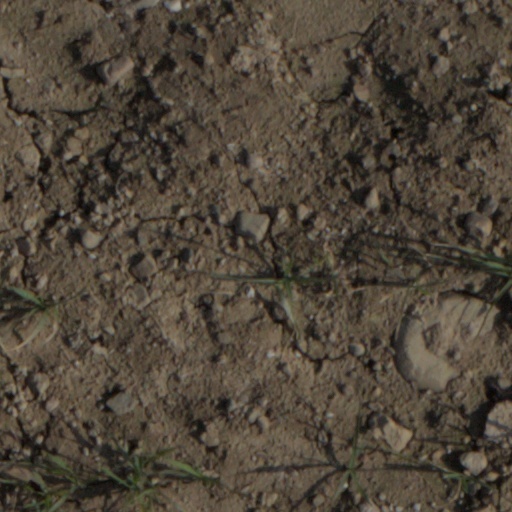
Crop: wheat